Supersessionism

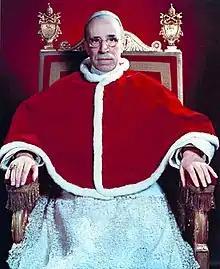
Pope Pius XII held supersessionist views.

Many early Christian commentators taught that the Old Covenant was fulfilled and superseded by the New Covenant in Christ, for instance, Justin Martyr wrote that the "true spiritual Israel" referred to those who had "been led to God through this crucified Christ". Irenaeus taught that, while the New Covenant had superseded the old, the moral law underlying the Law of Moses continued to stand in the New Covenant. Whereas, Tertullian believed that the New Covenant brought with it a new law, writing: "Who else, therefore, are understood but we, who, fully taught by the new law, observe these practices, the old law being obliterated, the coming of whose abolition the action itself demonstrates. ...Therefore, as we have shown above that the coming cessation of the old law and of the carnal circumcision was declared, so, too, the observance of the new law and the spiritual circumcision has shone out into the voluntary observances of peace."